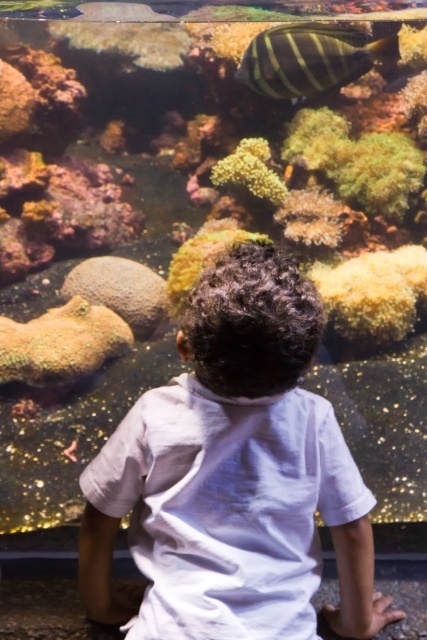
Label: not_food